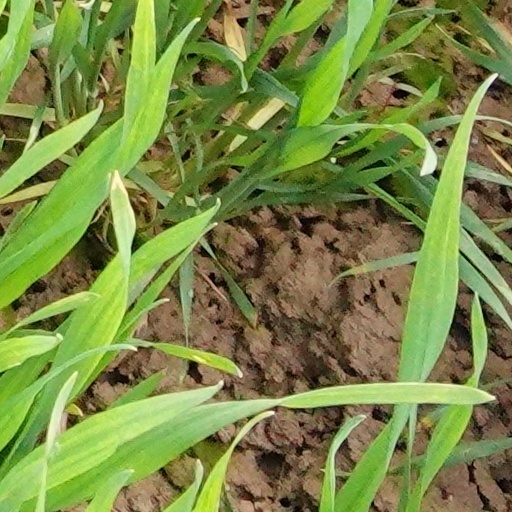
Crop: wheat